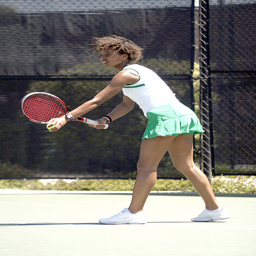
A pretty young lady holding a tennis racquet on a tennis court.
a woman is holding a tennis racket on a court
A woman holding a tennis racquet on a court.
A female tennis player setting for a serve.
a women that is on a court playing tennis